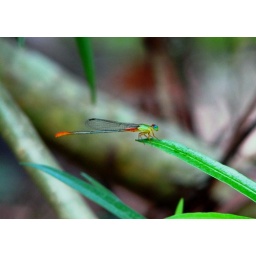
on an &amp;quot;arali&amp;quot; plant near my house